Coat of arms of the Hauteville family

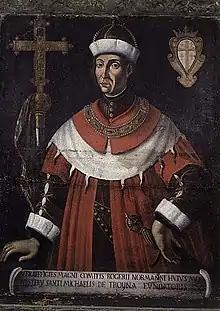
Portrait of Roger I, placed in the Cathedral of Troina. Note the coat of arms in the upper right corner, which bears several similarities to one of the arms described by Gilles-André de la Rocque.

Also in red is the field of the coat of arms attributed to Robert Guiscard in "Promptuaire armorial et general divisé en quatre parties", a seventeenth-century work by the French cartographer Jean Boisseau. Compared to the insignia emblazoned by Favyn, this coat of arms associated with the ruler of the Duchy of Apulia and Calabria differs in one of the tinctures of the band, for while the metal remains silver, the color is black.